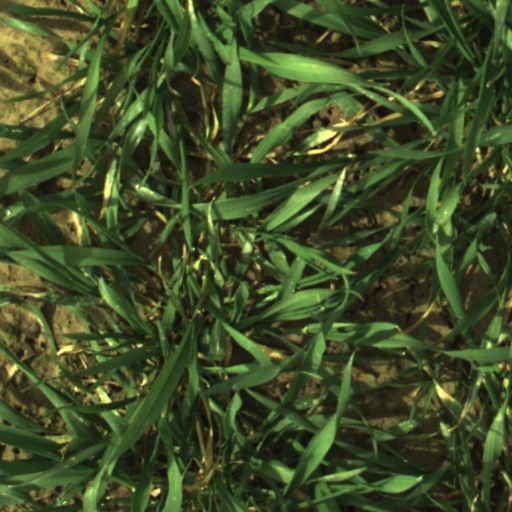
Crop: wheat